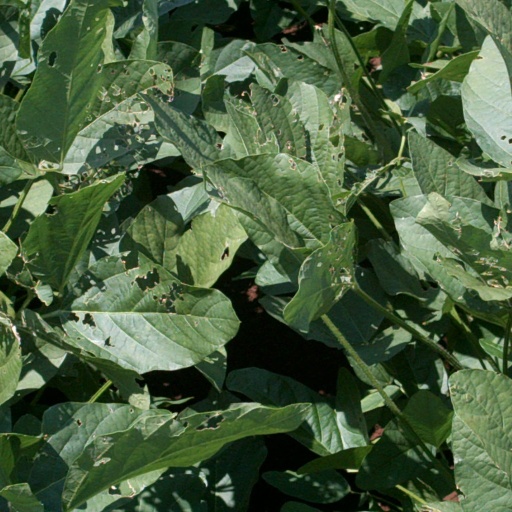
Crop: soybean